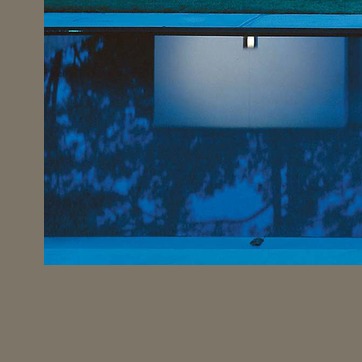
Material: water